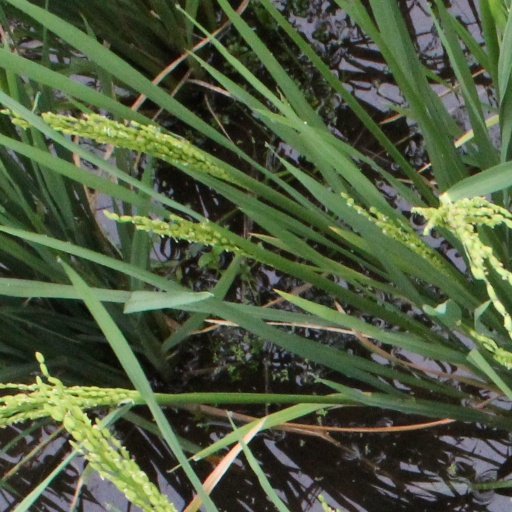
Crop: rice